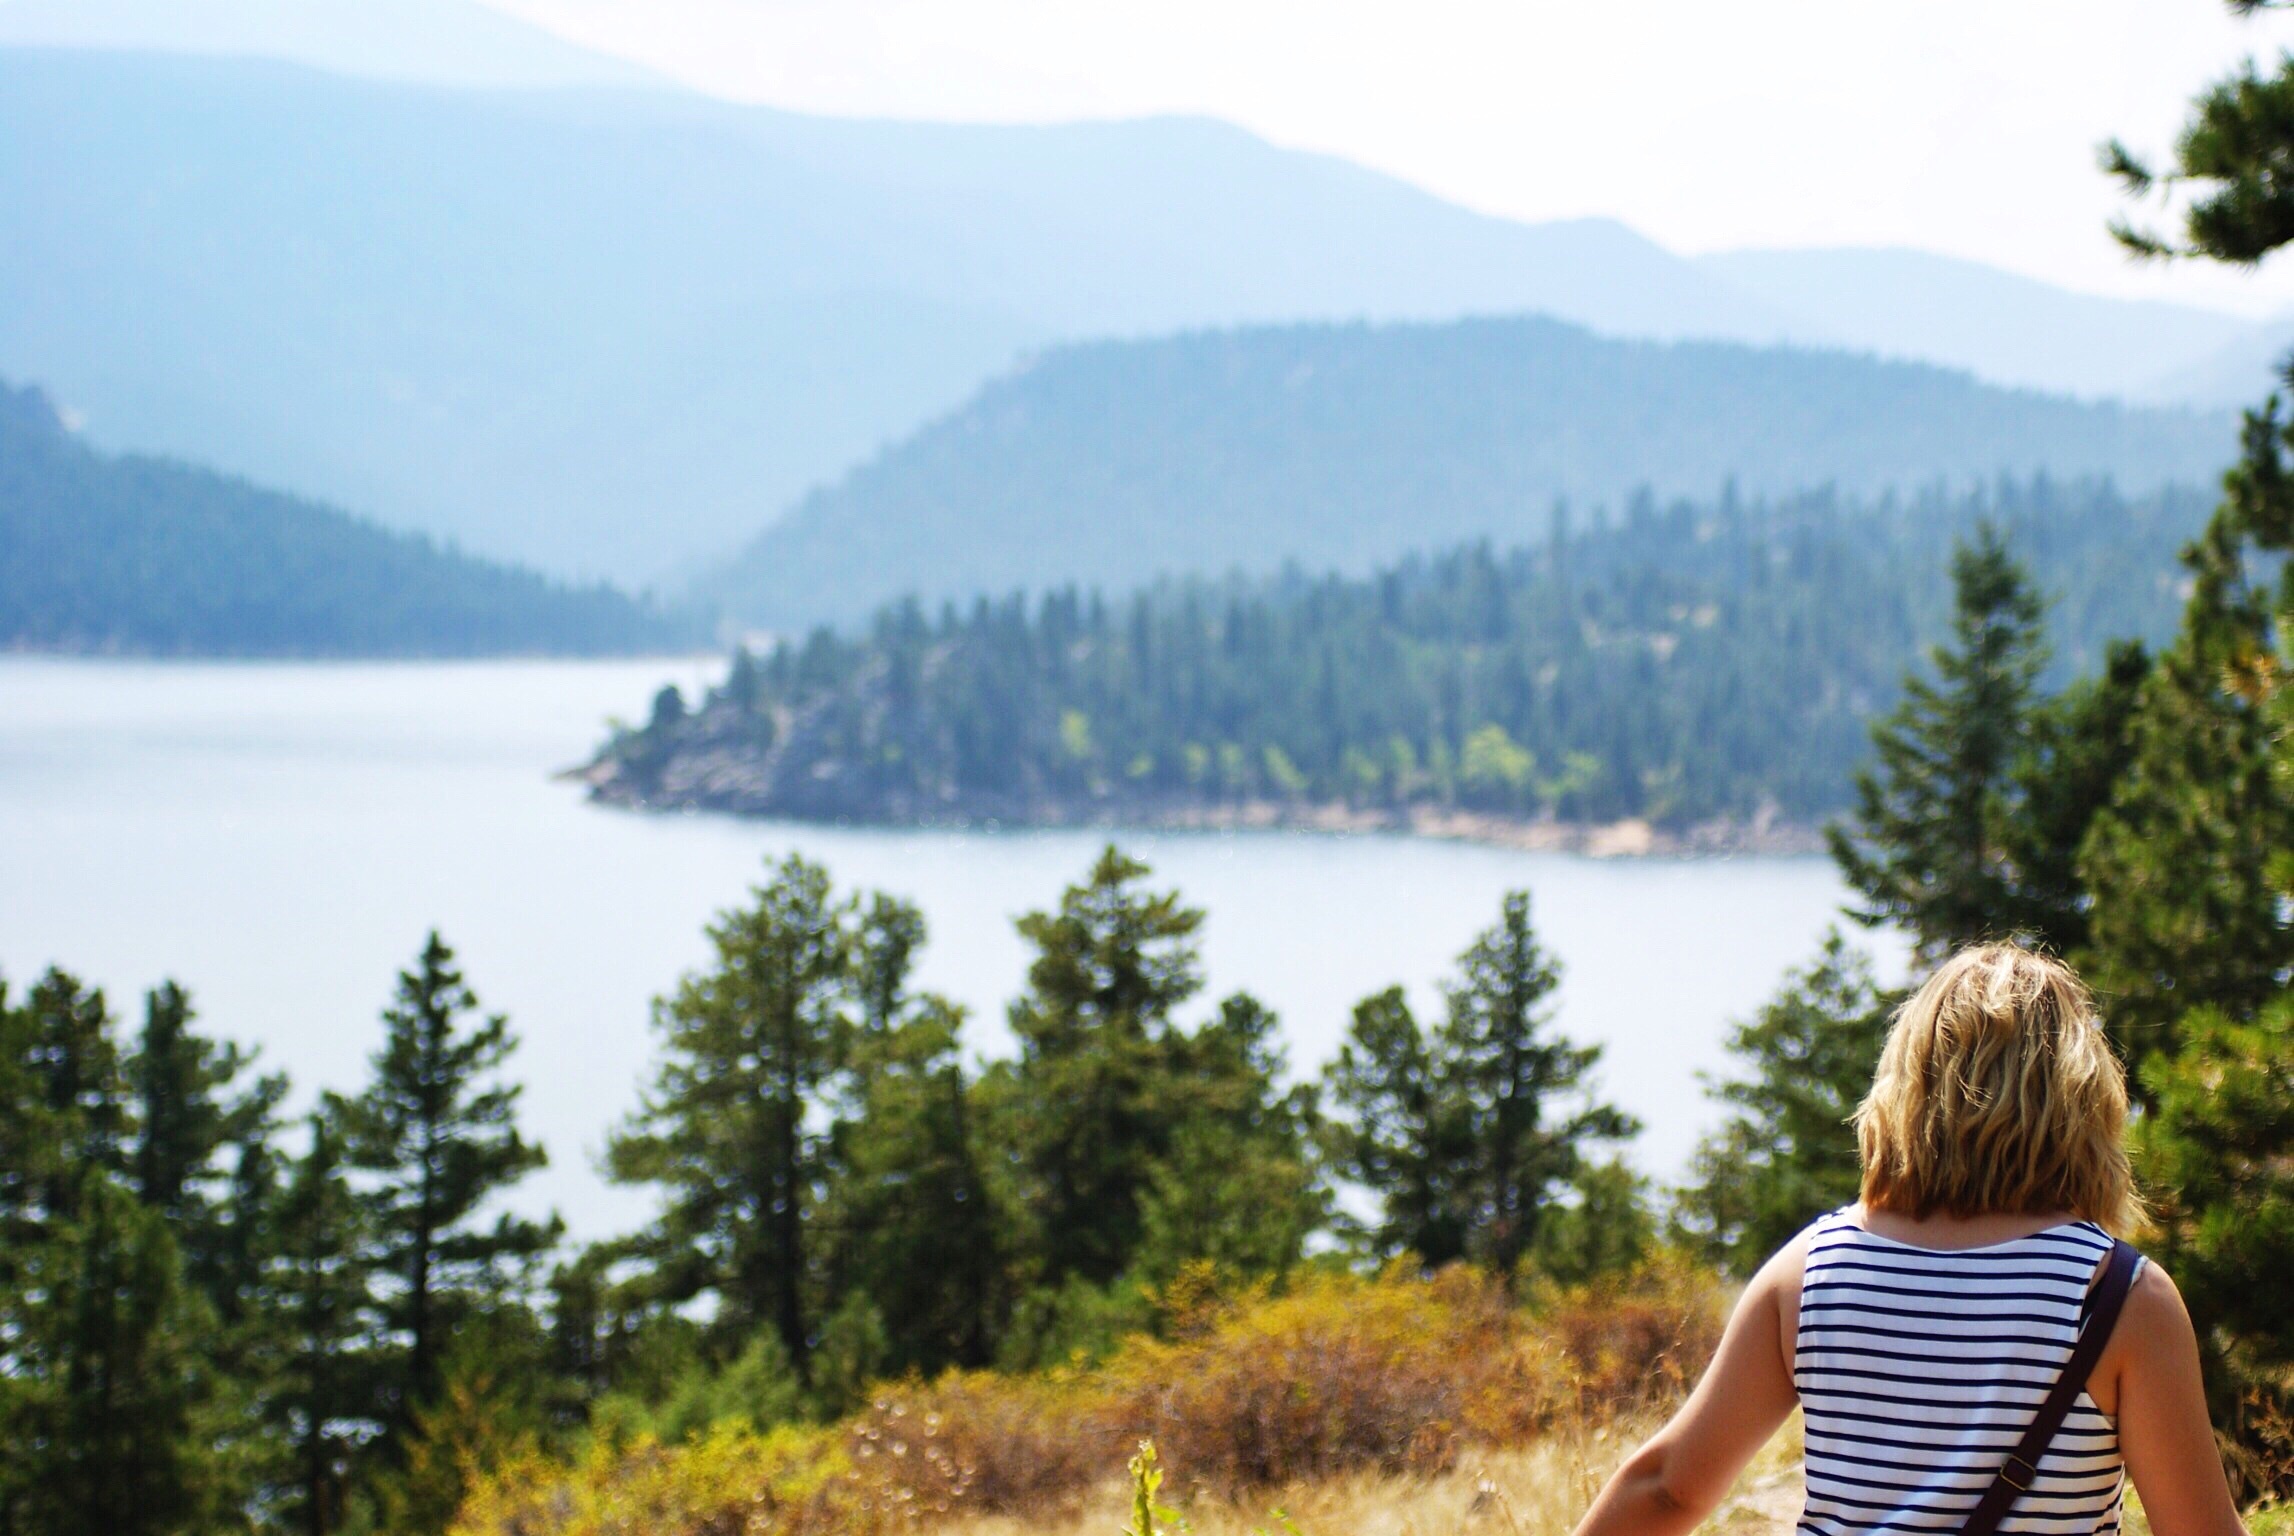
wilderness, walking, mountain, meadow, lake, adventure, loch, ecosystem